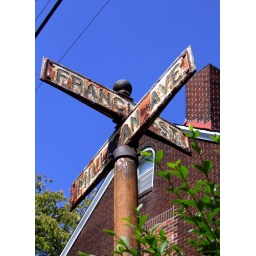
as far as i can tell, this is the only other existing street sign in swissvale as old as the one on my street